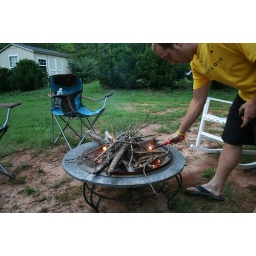
Starting the fire pit in the front yard of the lake house for some s'mores.